Centripetal force

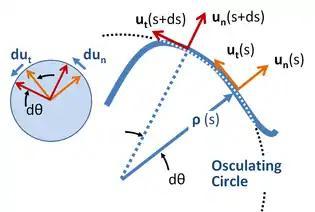
Local coordinate system for planar motion on a curve. Two different positions are shown for distances "s" and "s" + "ds" along the curve. At each position "s", unit vector u points along the outward normal to the curve and unit vector u is tangential to the path. The radius of curvature of the path is ρ as found from the rate of rotation of the tangent to the curve with respect to arc length, and is the radius of the osculating circle at position "s". The unit circle on the left shows the rotation of the unit vectors with "s".

Local coordinates mean a set of coordinates that travel with the particle, and have orientation determined by the path of the particle. Unit vectors are formed as shown in the image at right, both tangential and normal to the path. This coordinate system sometimes is referred to as "intrinsic" or "path coordinates" or "nt-coordinates", for "normal-tangential", referring to these unit vectors. These coordinates are a very special example of a more general concept of local coordinates from the theory of differential forms.